List of active duty United States four-star officers

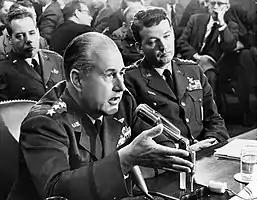
Gen. Thomas S. Power and Gen. Bernard A. Schriever testify at a 1962 Senate Armed Services Committee hearing.

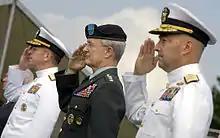
Adm. Michael Mullen, Gen. Bantz J. Craddock, and Adm. James G. Stavridis salute during the USEUCOM change of command ceremony on 30 June 2009.

The U.S. Code explicitly limits the total number of four-star officers that may be on active duty at any given time. The total number of active-duty general or flag officers is capped at 219 for the Army, 150 for the Navy, 171 for the Air Force, 64 for the Marine Corps, and 21 for the Space Force. For the Army, Marine Corps, Navy and Air Force, no more than 28% of each service's active-duty general or flag officers may have more than two stars, and statute sets the total number of four-star officers allowed in each service. This is set at eight four-star Army generals, six four-star Navy admirals, nine four-star Air Force generals, two four-star Marine generals, two four-star Space Force generals, and two four-star Coast Guard admirals.